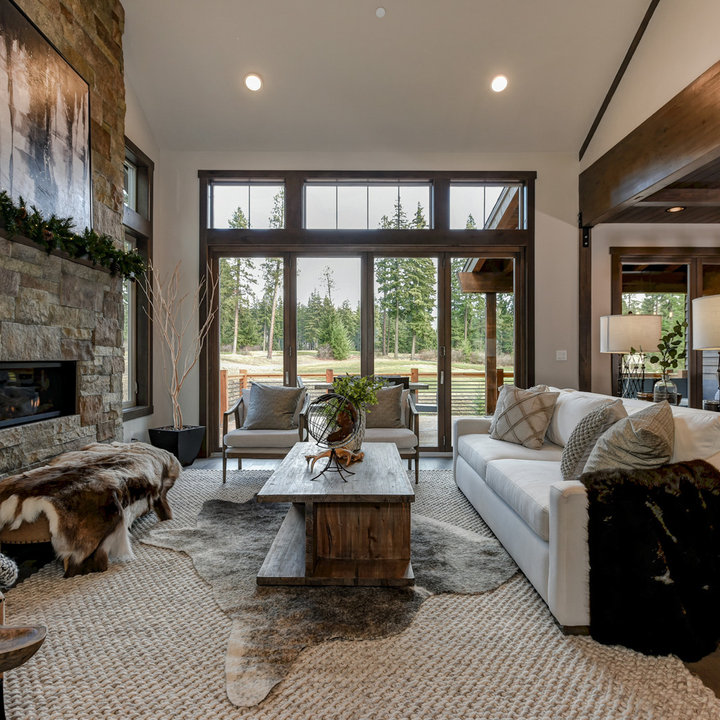
Style: Rustic